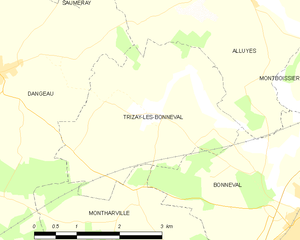
Carte de Trizay-lès-Bonneval et des communes limitrophes.
Trizay-lès-Bonneval est une commune française située dans le département d'Eure-et-Loir en région Centre-Val de Loire.